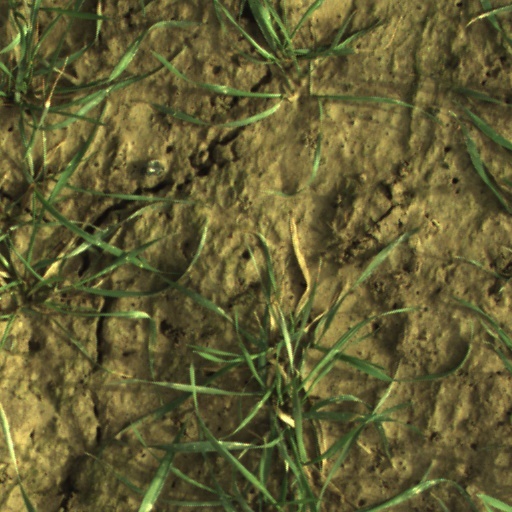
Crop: wheat